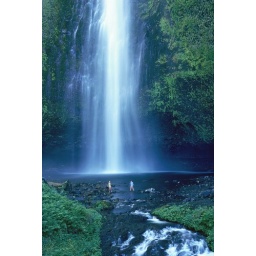
Swimmers wade in the water at the base of Multnomah Falls. Oregon, USA